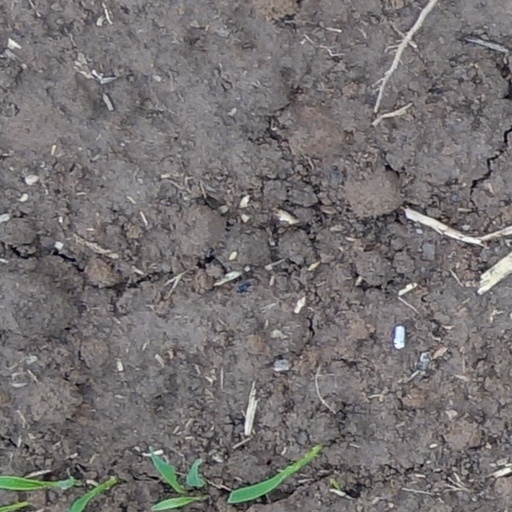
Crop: wheat